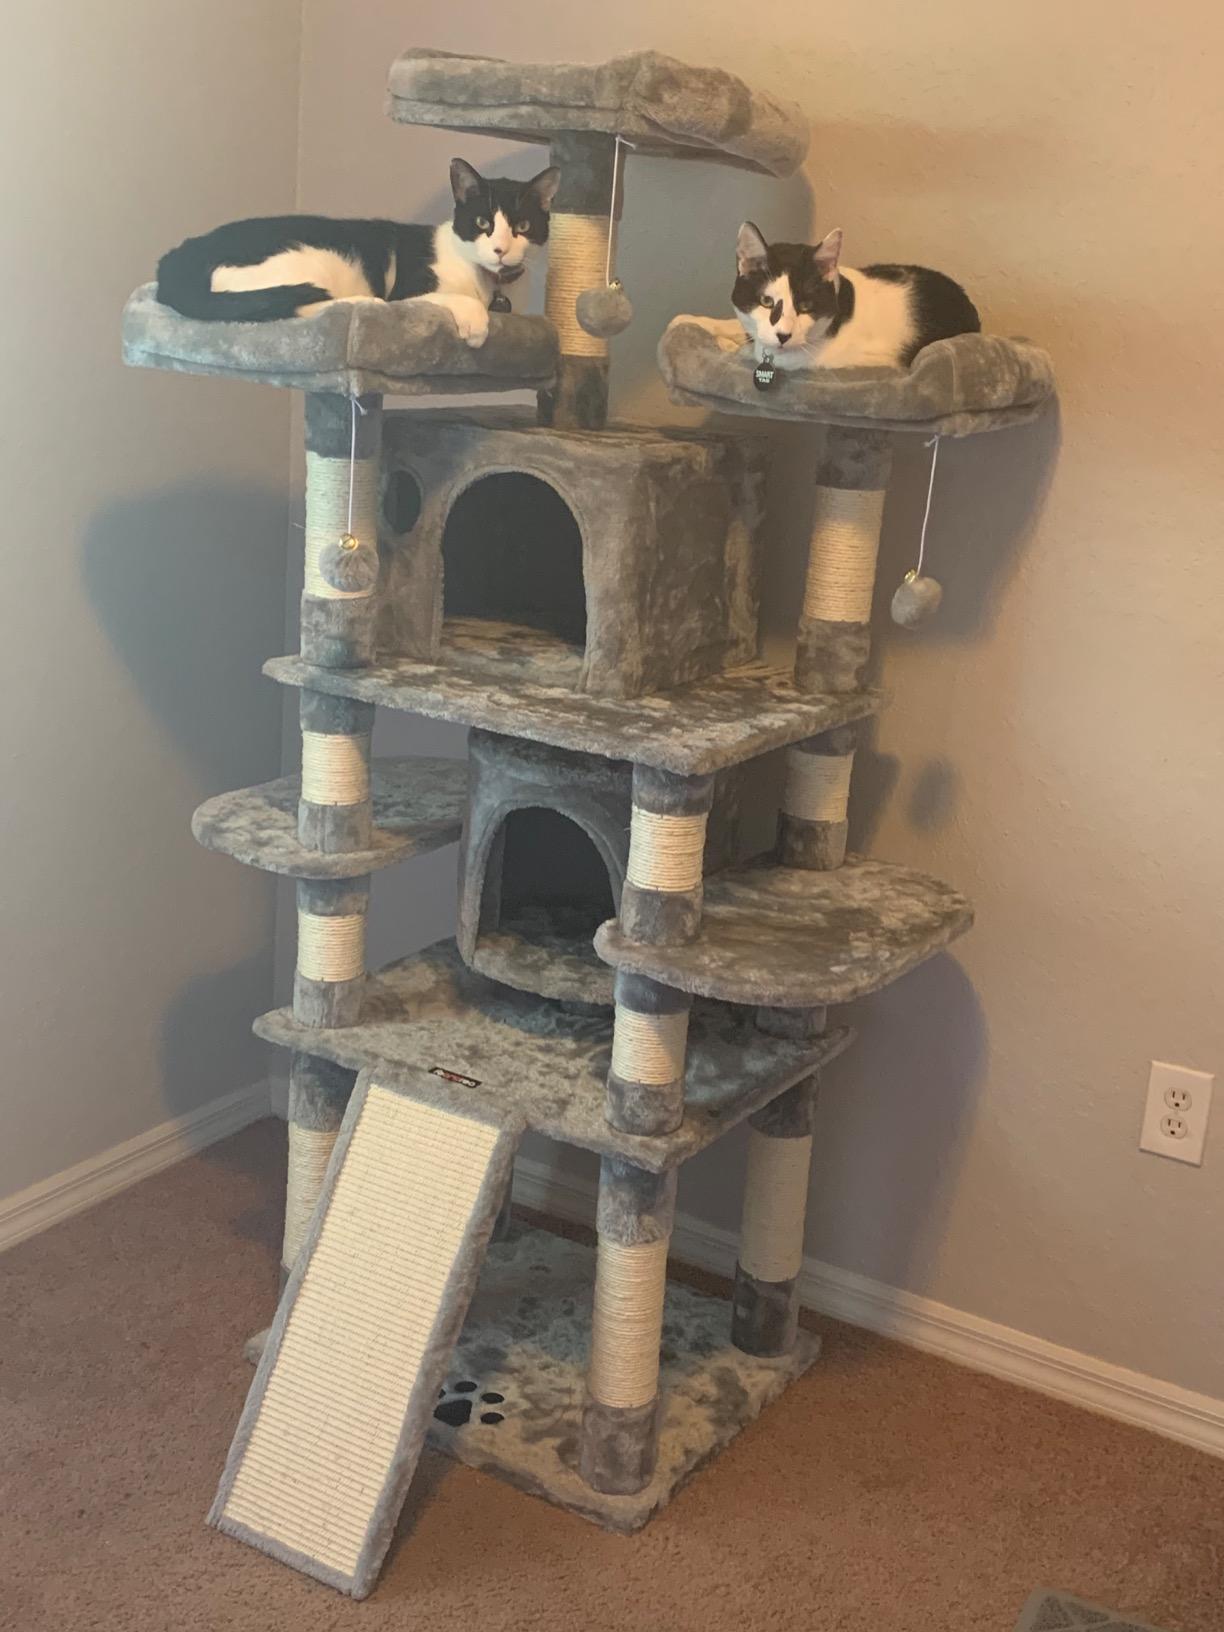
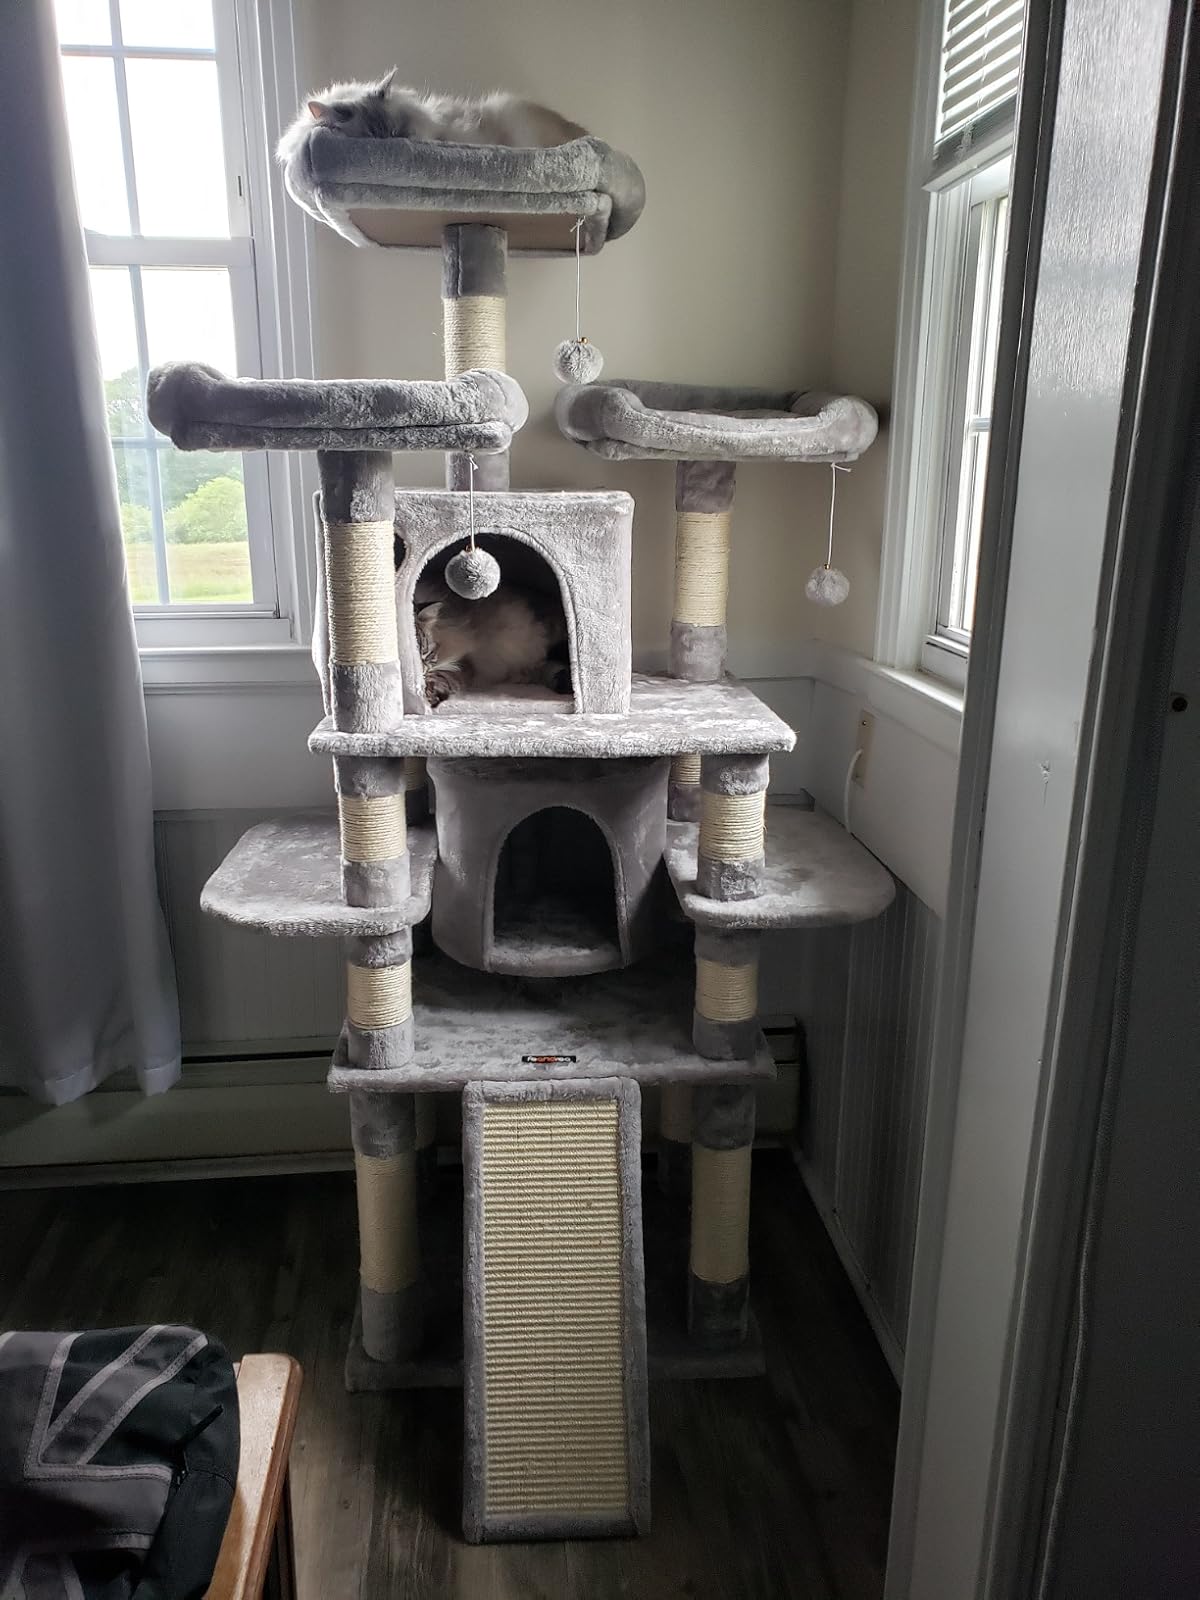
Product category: items_cat tree
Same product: yes